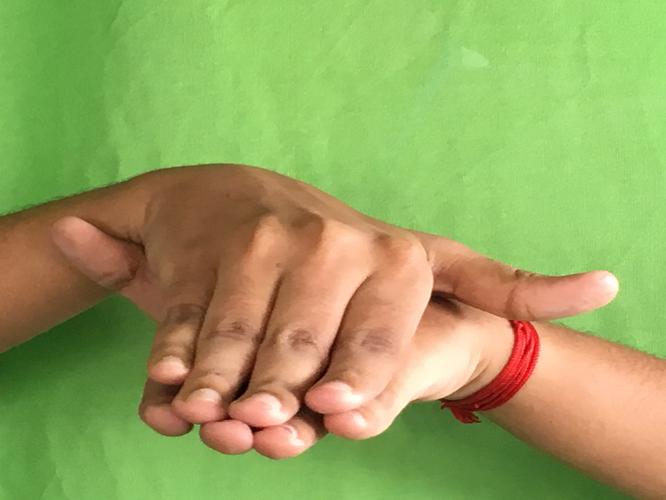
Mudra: Matsya
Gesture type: double_hand